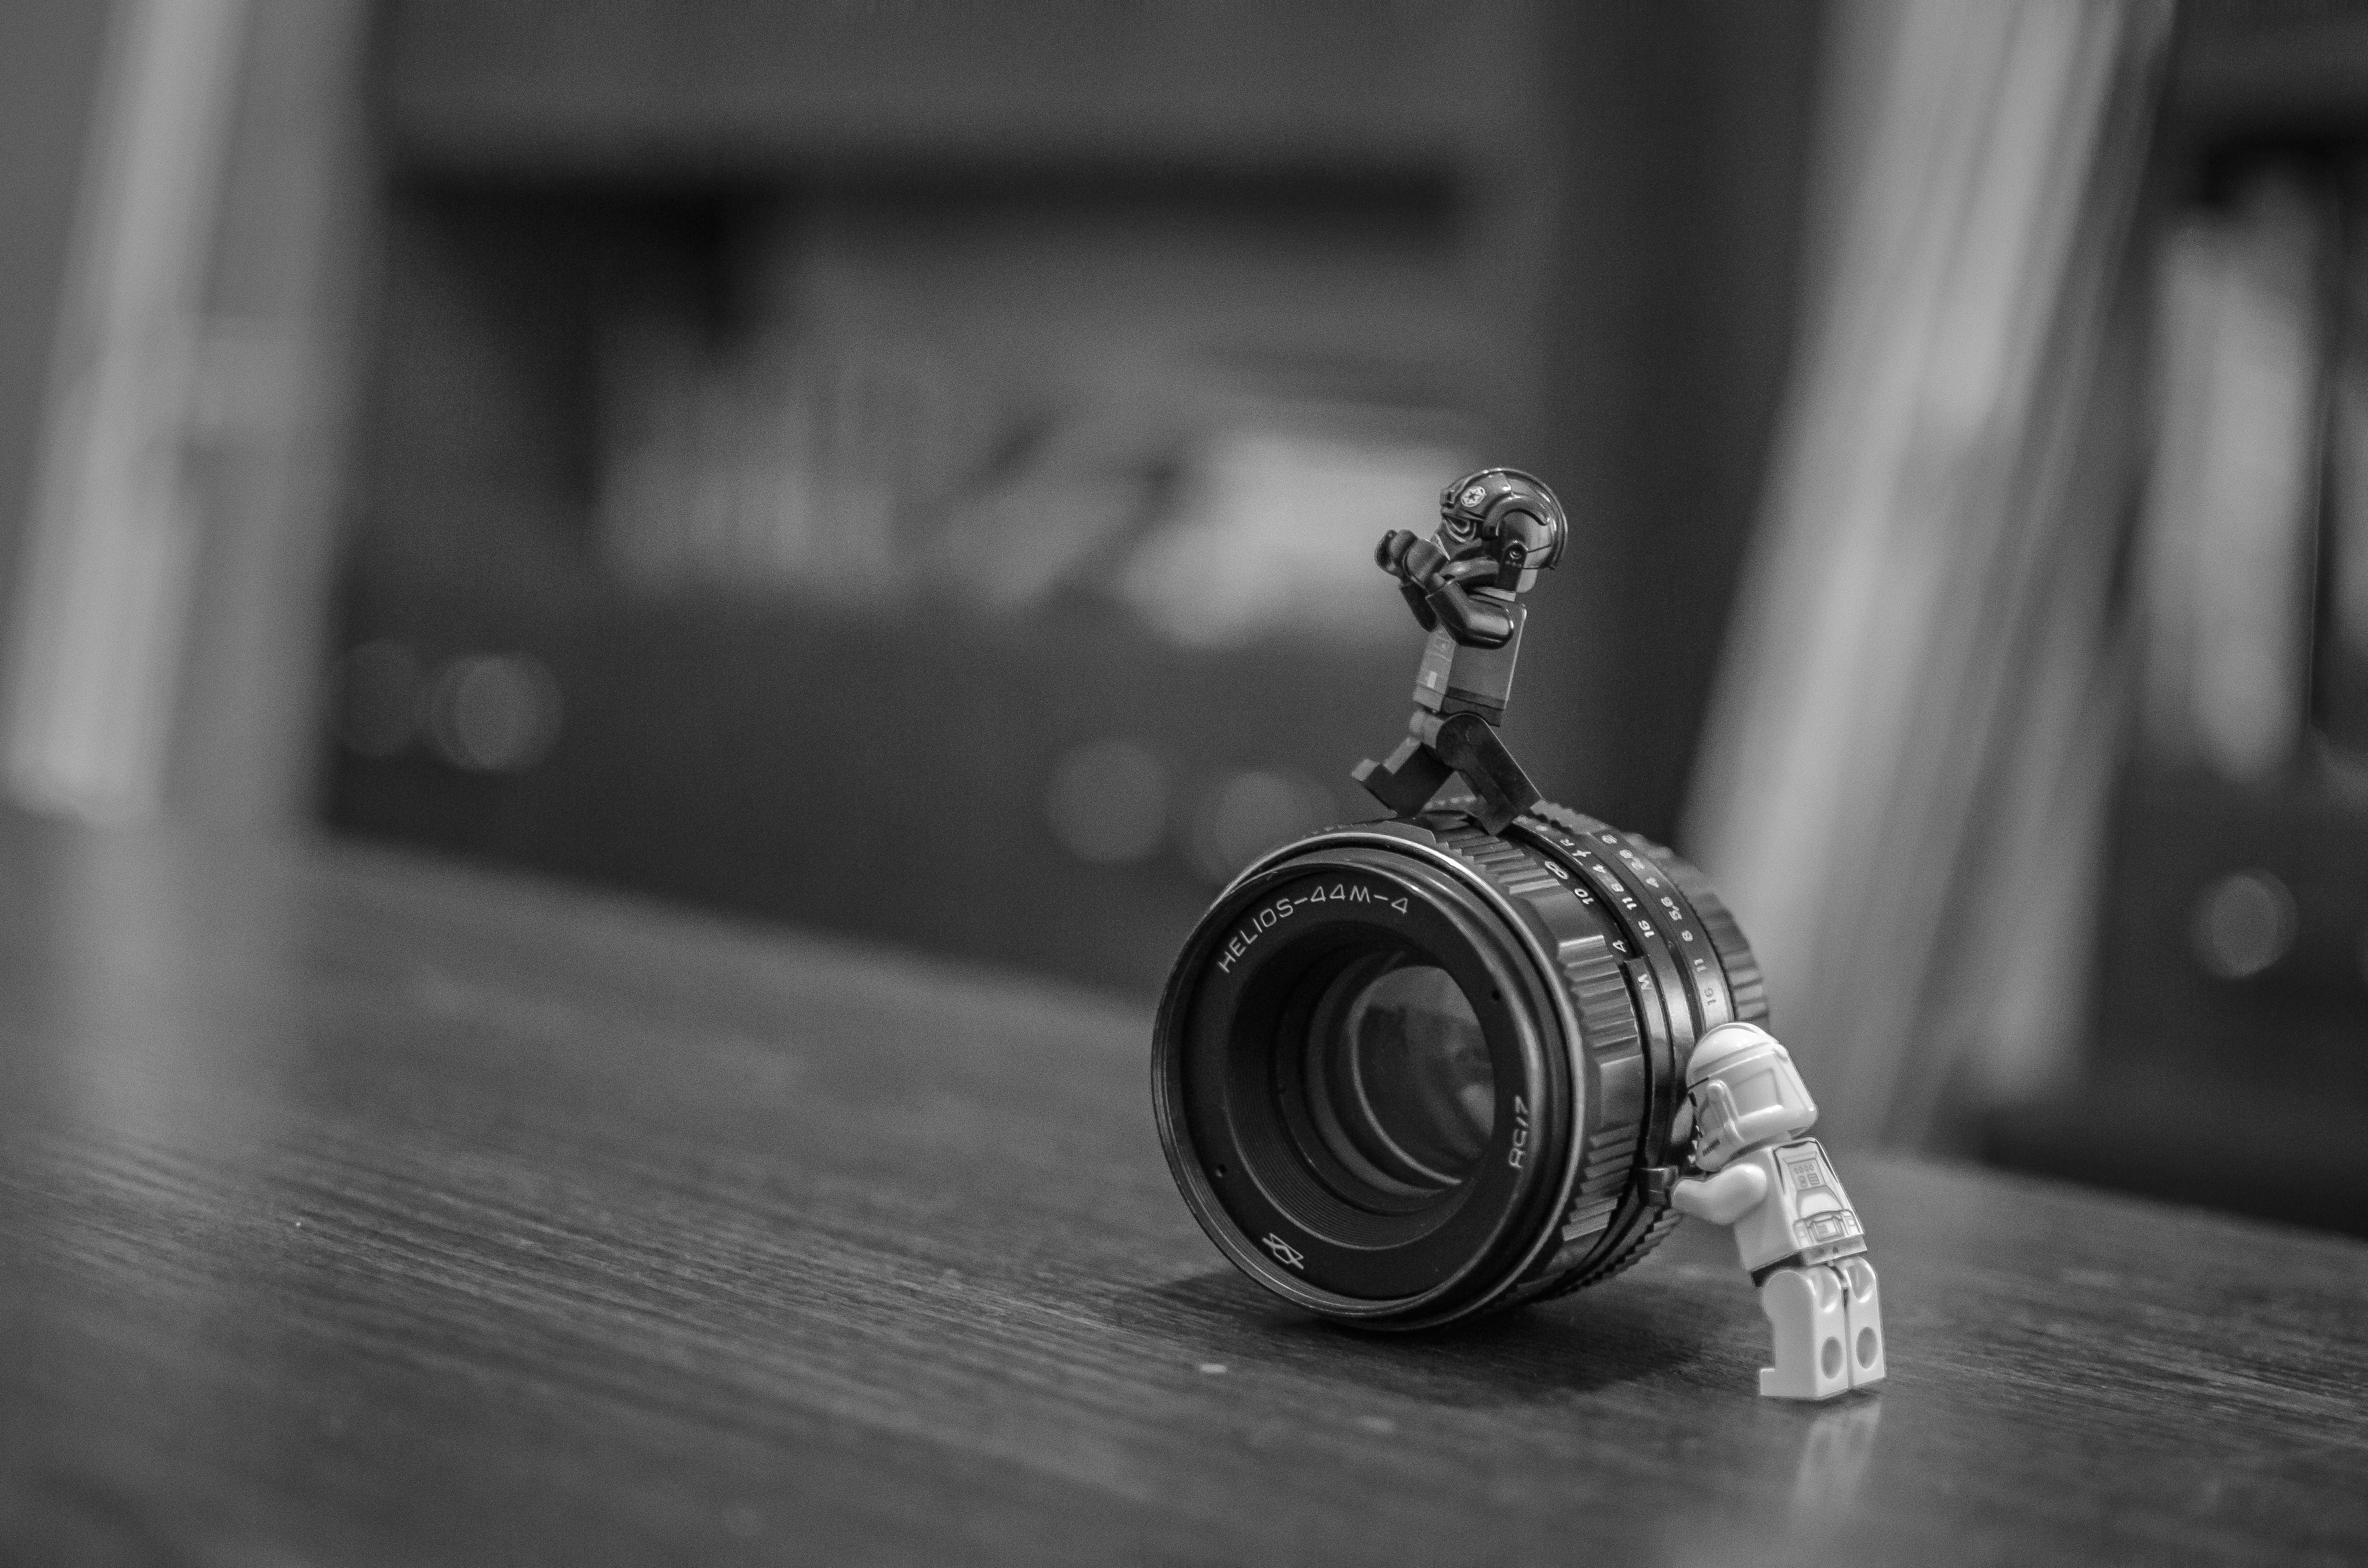
light, black and white, white, camera, photography, lens, color, darkness, black, monochrome, close up, reflex camera, star wars, digital camera, photograph, starwars, lego, image, shape, monochrome photography, digital slr, film noir, computer wallpaper, single lens reflex camera, mirrorless interchangeable lens camera